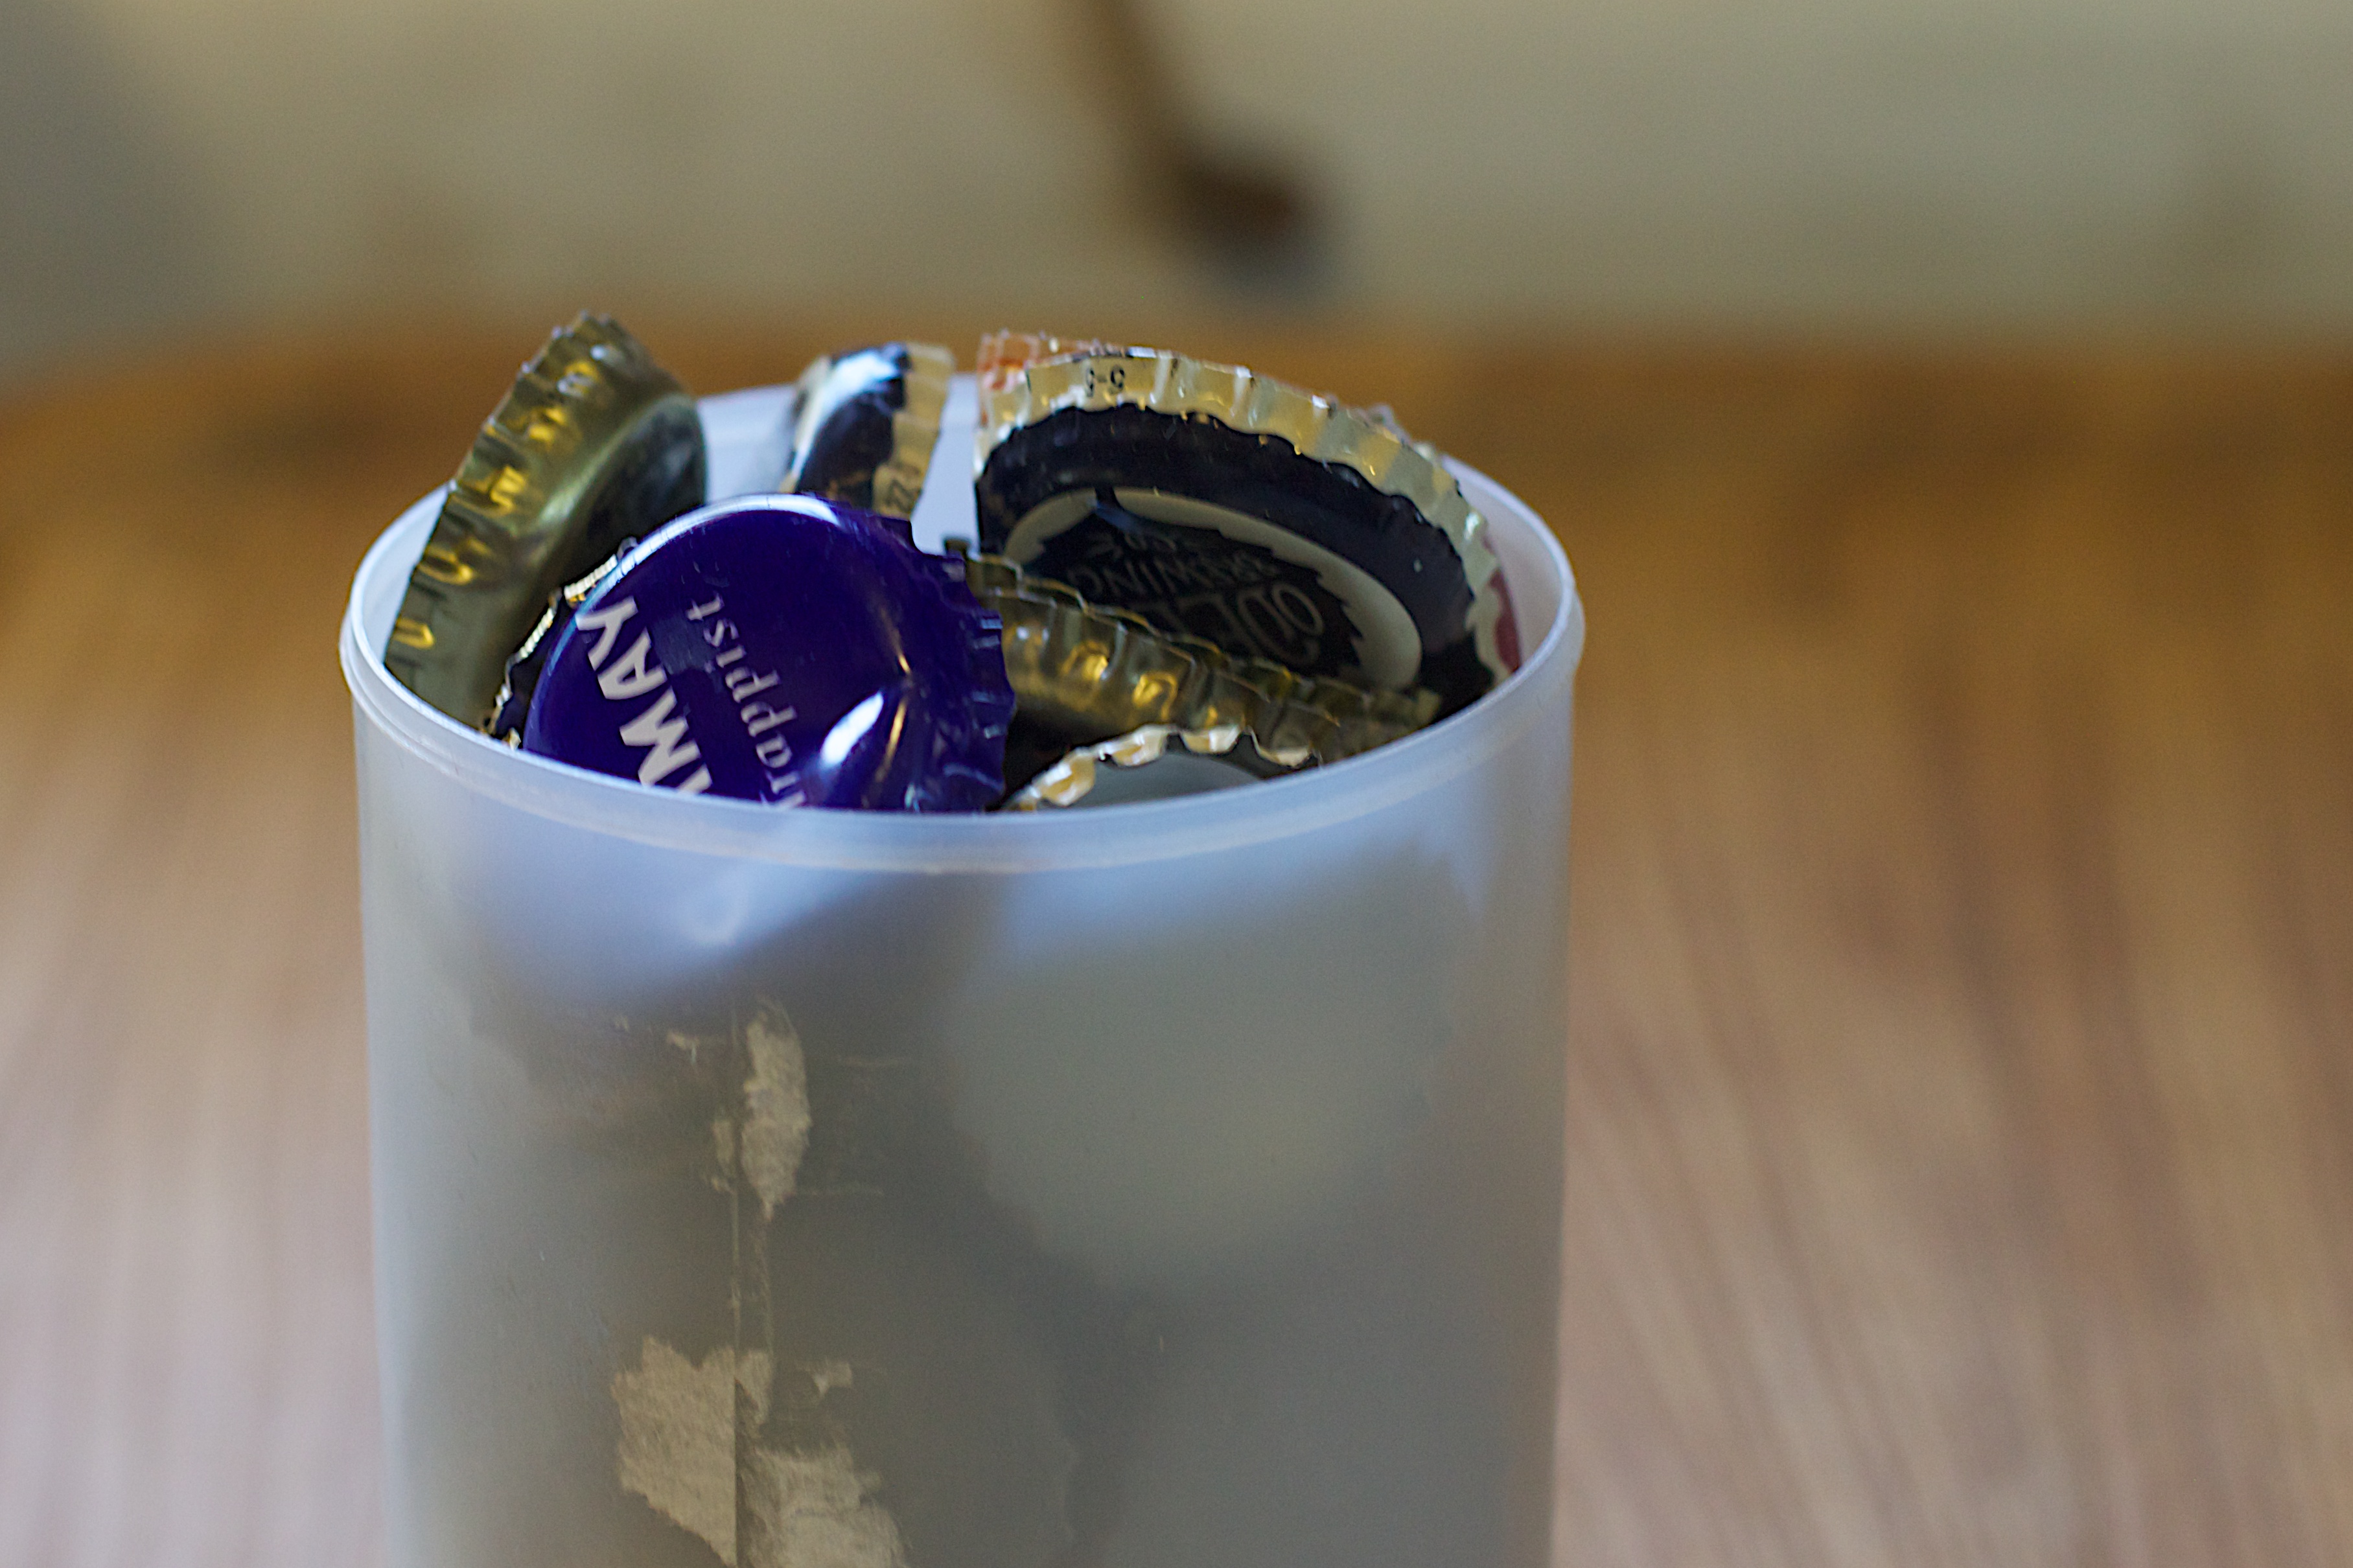
hand, photography, color, drink, blue, candle, lighting, beer, close up, macro photography, flavor